Richard Bartel

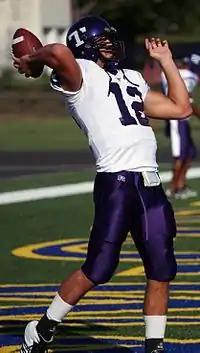
Bartel warms up before a Tarleton game at Texas A&M-Commerce during the 2006 season

Richard John Bartel (born February 3, 1983) is an American former professional football player who was a quarterback in the National Football League (NFL) for the Dallas Cowboys, Cleveland Browns, Jacksonville Jaguars, Washington Redskins, and Arizona Cardinals. He played college football for the Tarleton State Texans. He also played baseball in the Cincinnati Reds minor league organization.